Hydro-Québec's electricity transmission system

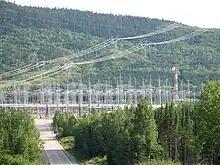
The Micoua substation, on Quebec's North Shore. The substation is one of TransÉnergie's transmission hubs.

Hydro-Québec TransÉnergie's 735 kV system consists of a set of six lines running from James Bay to Montreal and a set of four lines from Churchill Falls and the Manic-Outardes power stations to Quebec City. The South Shore region of Montreal and the Saint Lawrence River between Montreal and Quebec City contain 735 kV power line loops or rings.